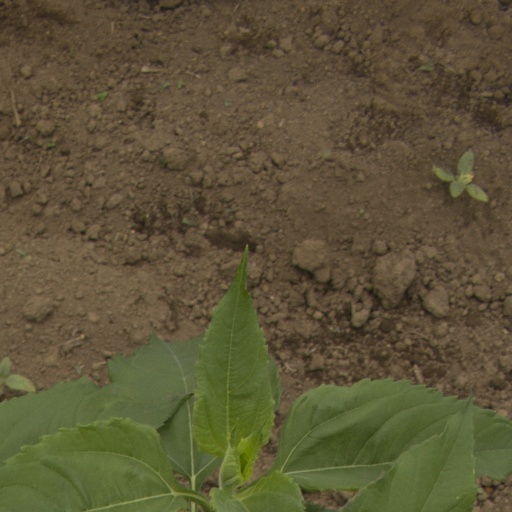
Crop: Jerusalem artichoke